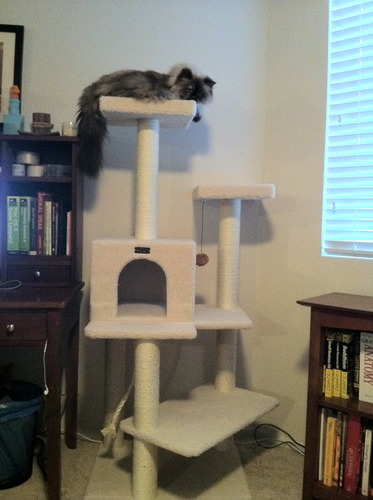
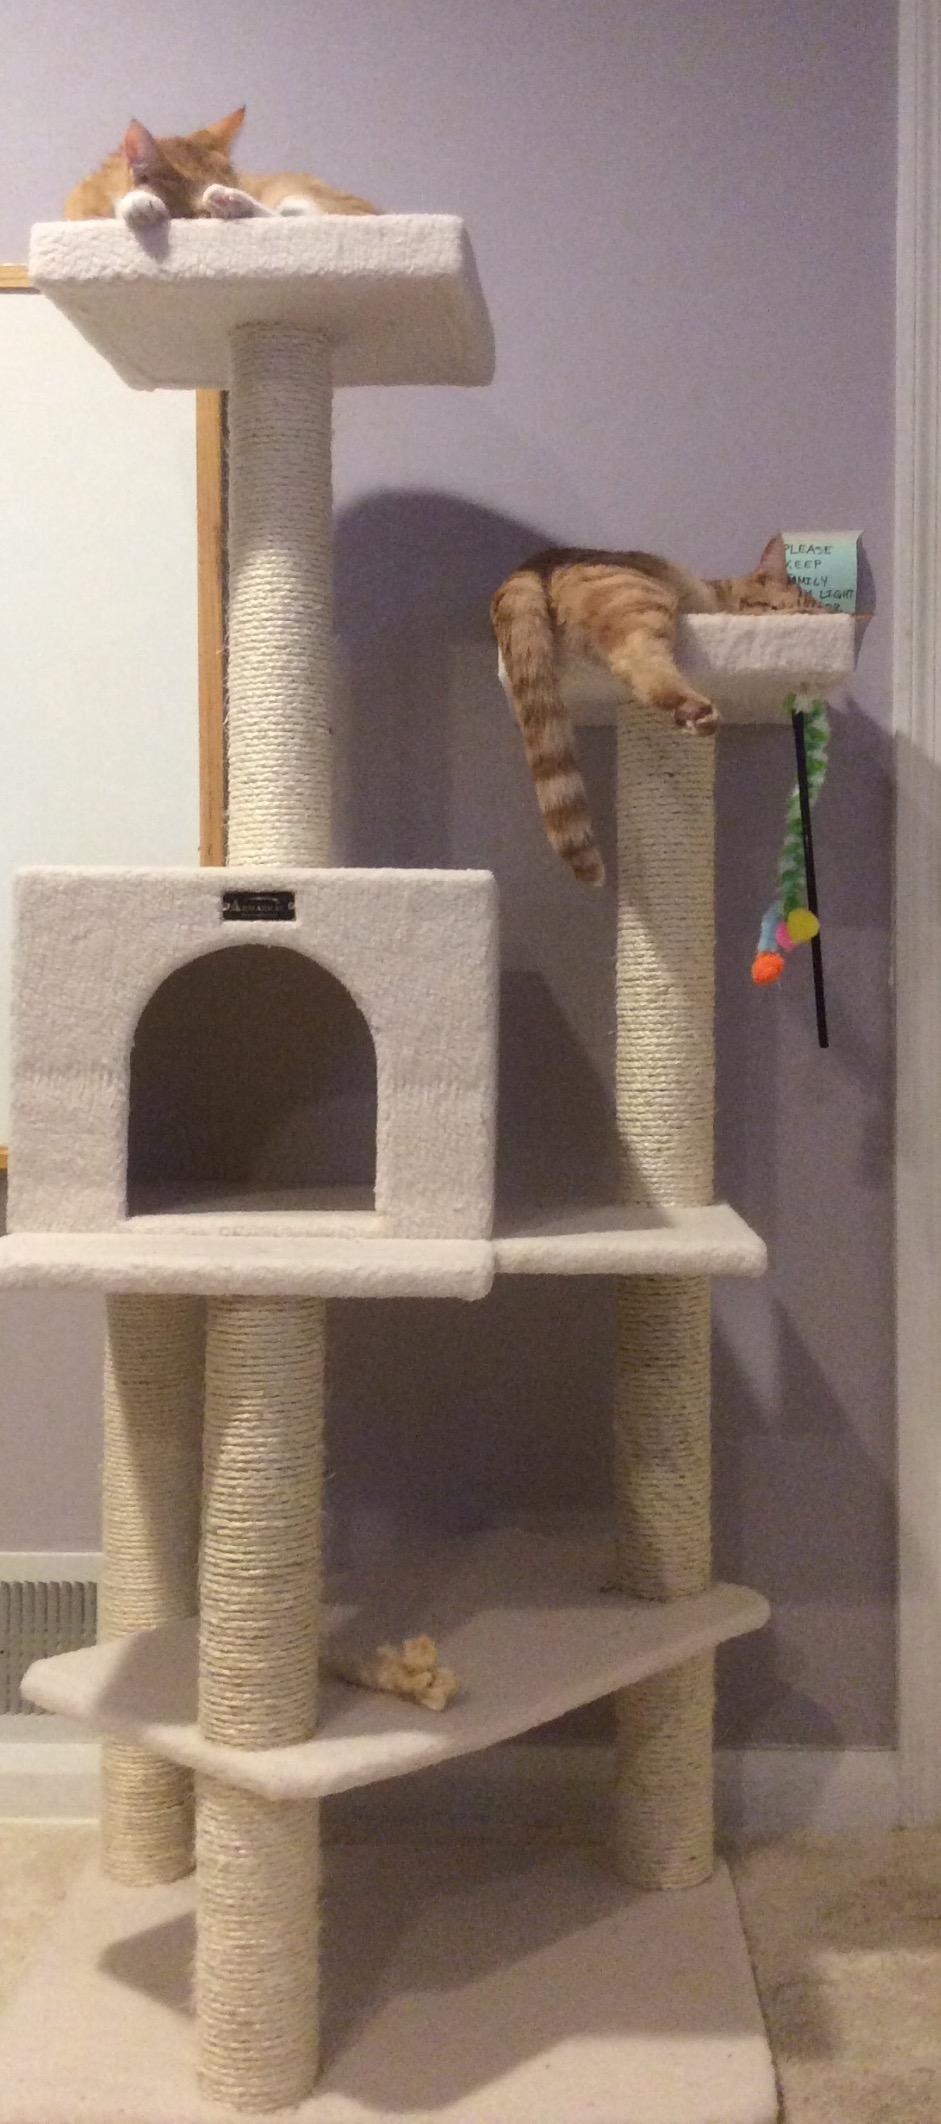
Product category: items_cat tree
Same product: yes